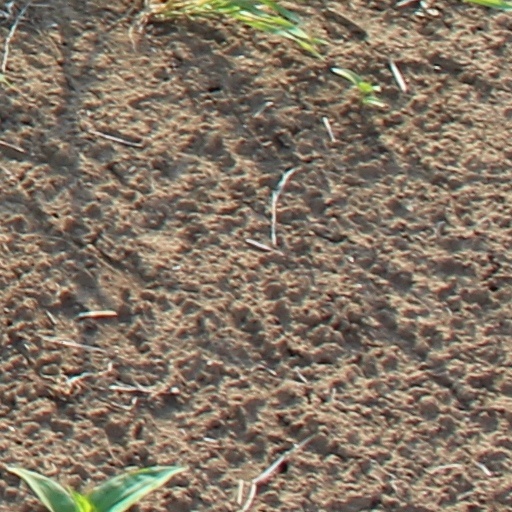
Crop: wheat